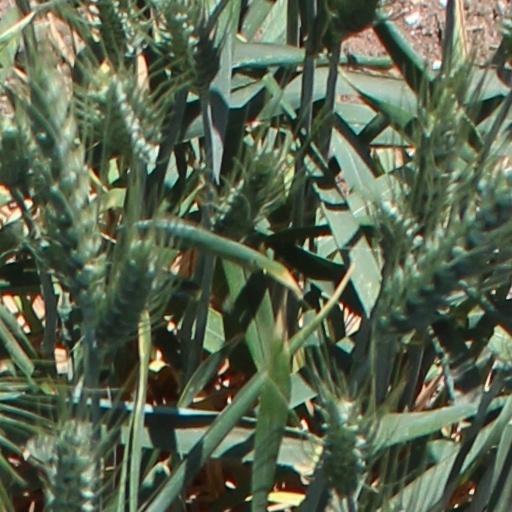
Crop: wheat